Leo V the Armenian

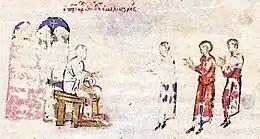
Patriarch Theodotus I reinstates iconoclasm at the Council of Constantinople.

The motives for the second iconoclasm appear to be more straightforward than in the first, and are much less contested among scholars. Like Emperor Philippikos' re-introduction of monothelitism in 711, Leo's adoption of iconoclasm was a strategy for imperial survival and a means of bolstering imperial authority (although it is noted that pragmatism and genuine conviction are not mutually exclusive, i.e., Leo may have had genuinely iconoclastic convictions). And just as Patriarch Nikephoros I and Theodore the Stoudite opposed imperial intervention in dogmatic matters, so too did Maximos the Confessor oppose the monothelite policies of Constans II. In turn, Constans and Leo appealed to the legacy of Constantine the Great in convoking the First Council of Nicaea, and believed their actions were only a re-assertion of this legitimate imperial authority in spiritual matters.